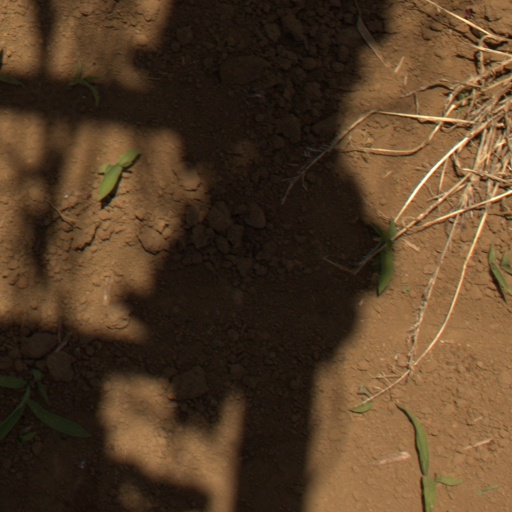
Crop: Jerusalem artichoke